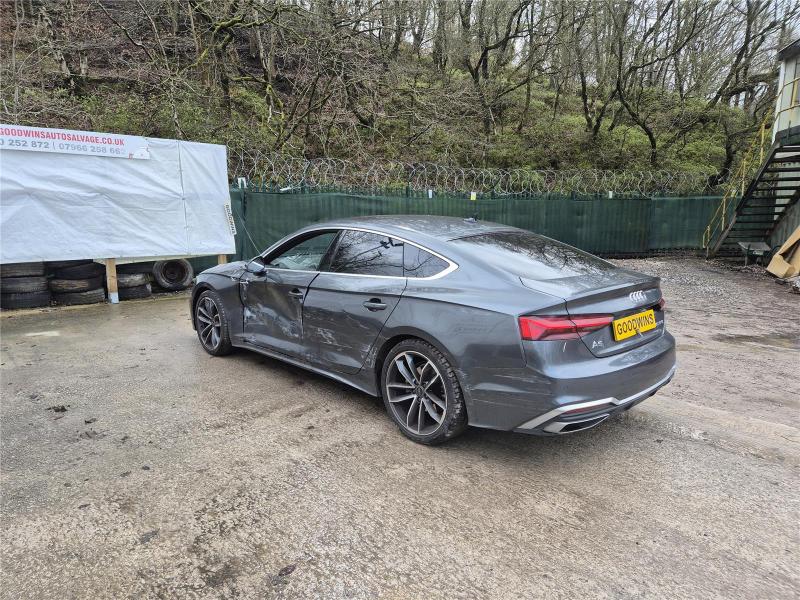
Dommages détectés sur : porte avant gauche, porte arrière gauche, pare-choc arrière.
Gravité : majeur